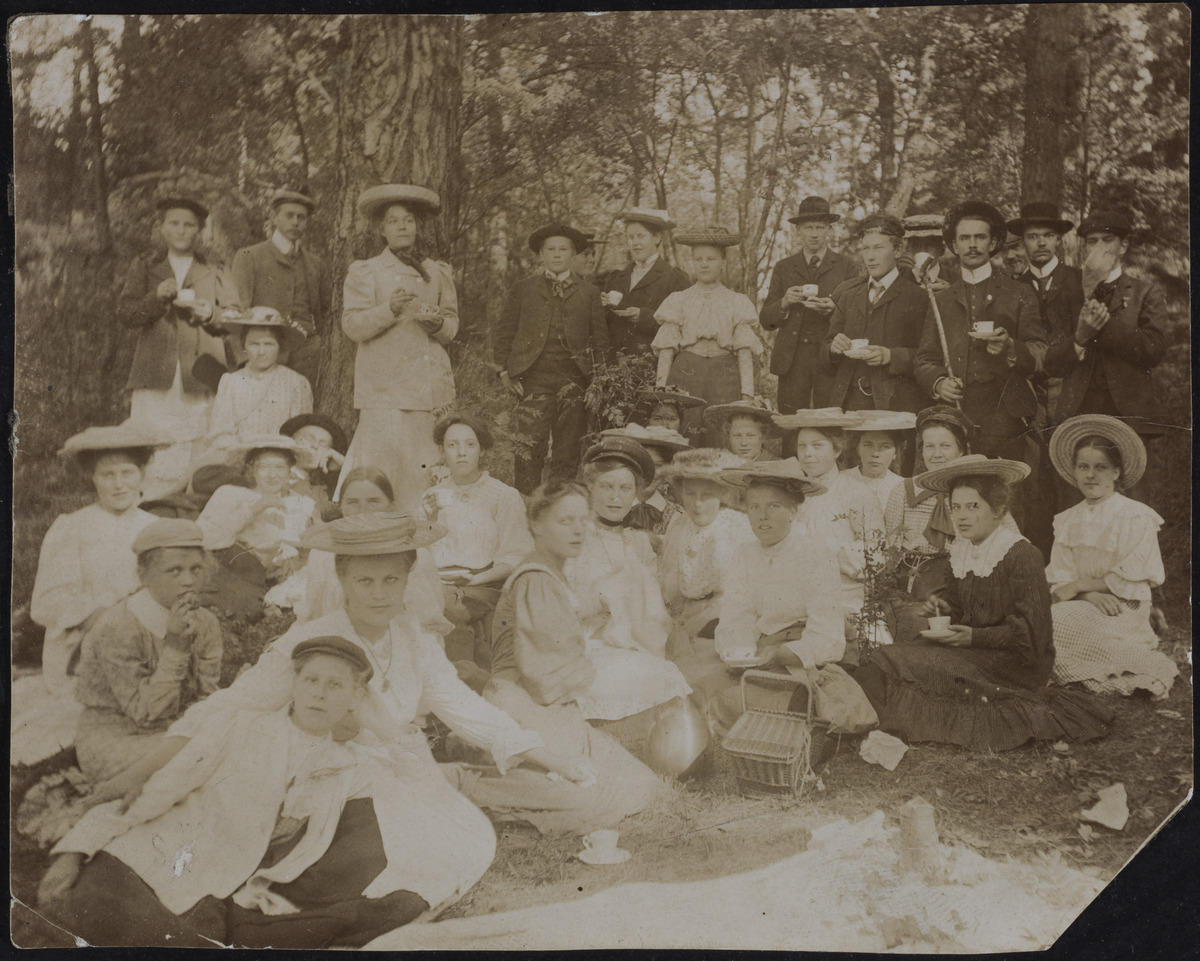
Helsingin Uuden Yhteiskoulun VII luokka luokkaretkellä Turholmassa eli Tullisaaressa
sisällön kuvaus: Helsingin Uuden Yhteiskoulun VII luokka luokkaretkellä Turholmassa eli Tullisaaressa. mustavalkoinen
Ajankohta: kuvausaika 11.09.1906
Paikka: Suomi, Uusimaa, Helsinki, Tullisaari Helsinki
Aiheet: luokkaretket, nuoret, tytöt, pojat, lukiolaiset, metsät